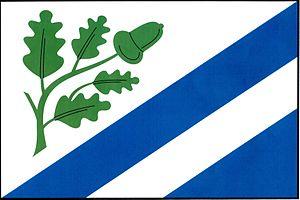
Hvozdnice est une commune du district de Hradec Králové, dans la région de Hradec Králové, en République tchèque. Sa population s'élevait à 221 habitants en 2017.